Emma Macpherson

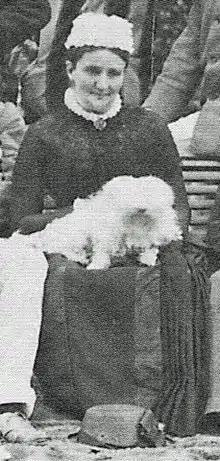
Emma Macpherson at Blairgowrie Scotland in 1884

Emma McPherson (1833 – 1915), also known as Mrs Allan Macpherson, was a writer and watercolour artist, was the daughter of Charles Henry Blake and his wife Frances.